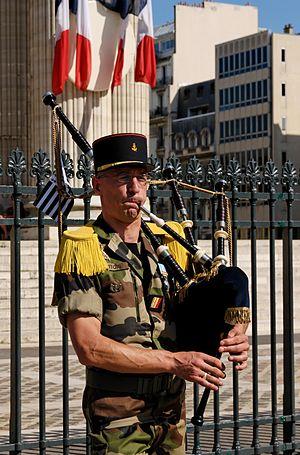
Un caporal-chef de première classe du 3e RIMa jouant de la cornemuse devant le Panthéon de Paris, dans le cadre des manifestations du 14 juillet 2007.